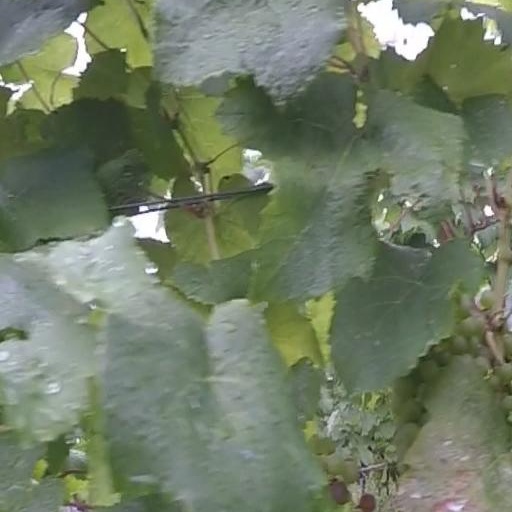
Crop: grape